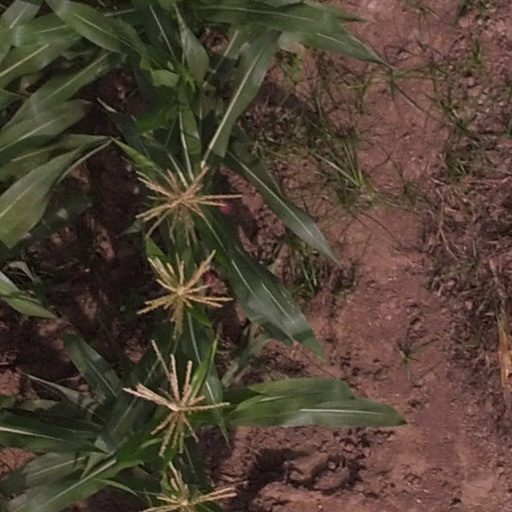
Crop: maize; corn